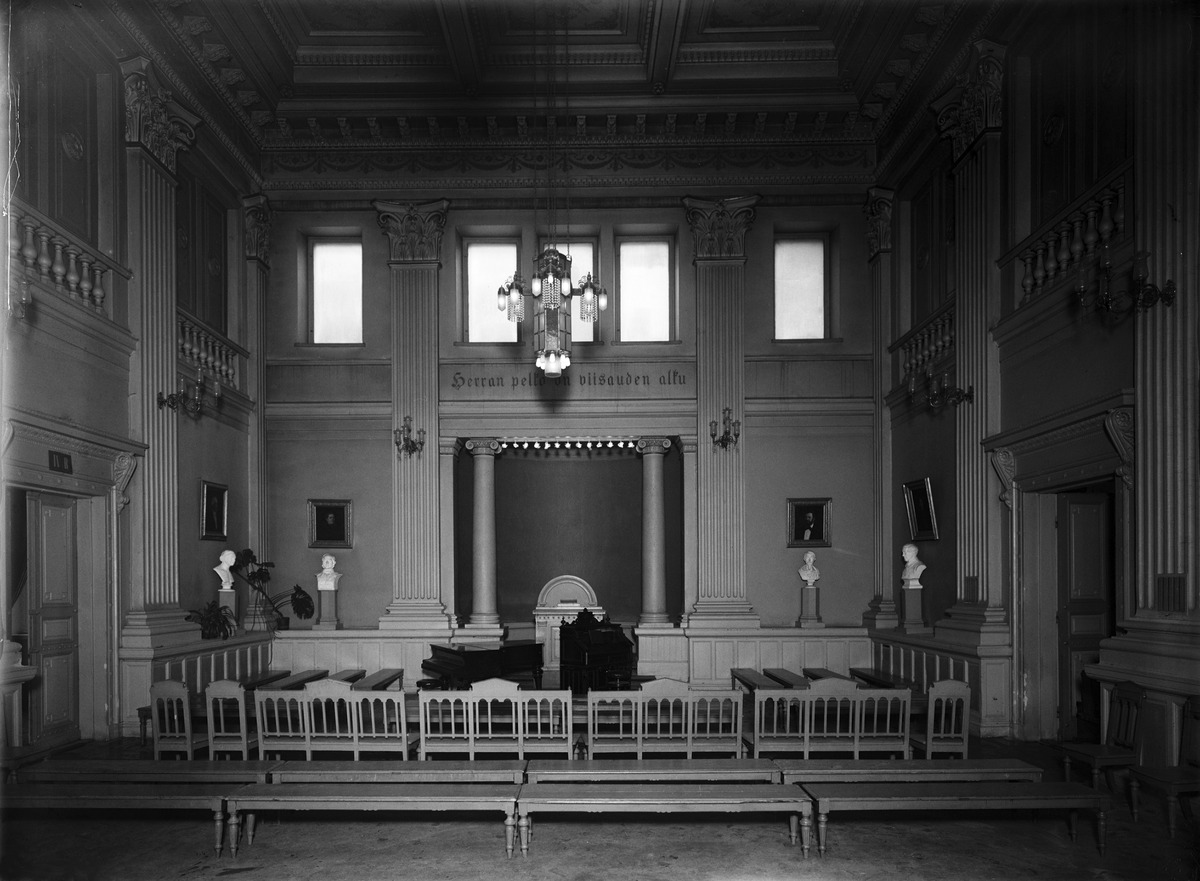
Suomalaisen tyttökoulun juhlasali
sisällön kuvaus: Suomalaisen tyttökoulun juhlasali mustavalkoinen
Kuvaaja: Sundström, Eric, valokuvaaja
Ajankohta: kuvausaika 1914 - 1919
Paikka: Suomi, Uusimaa, Helsinki, Kamppi Helsinki, Bulevardi 8.  Yrjönkatu 18
Aiheet: Suomalainen tyttökoulu, koulut oppikoulu, salit, valaisimet